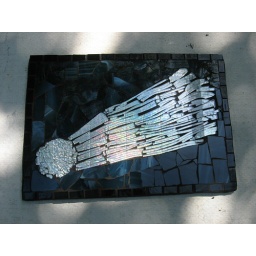
I filled it in with black stained glass scraps, and grouted in black. It could have looked so great... sigh...